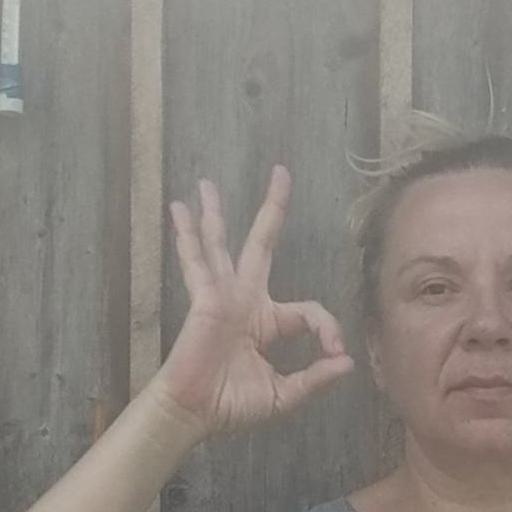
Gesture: ok